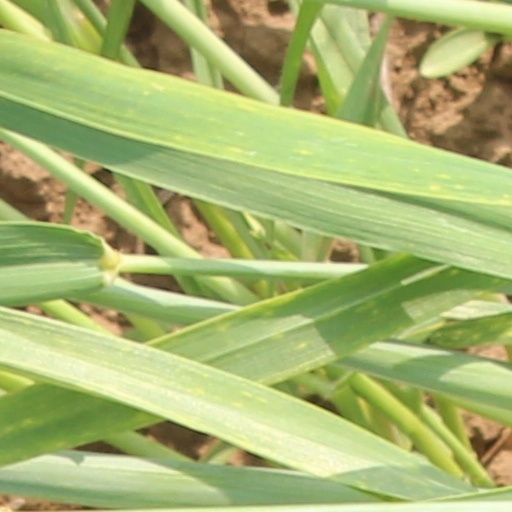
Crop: wheat